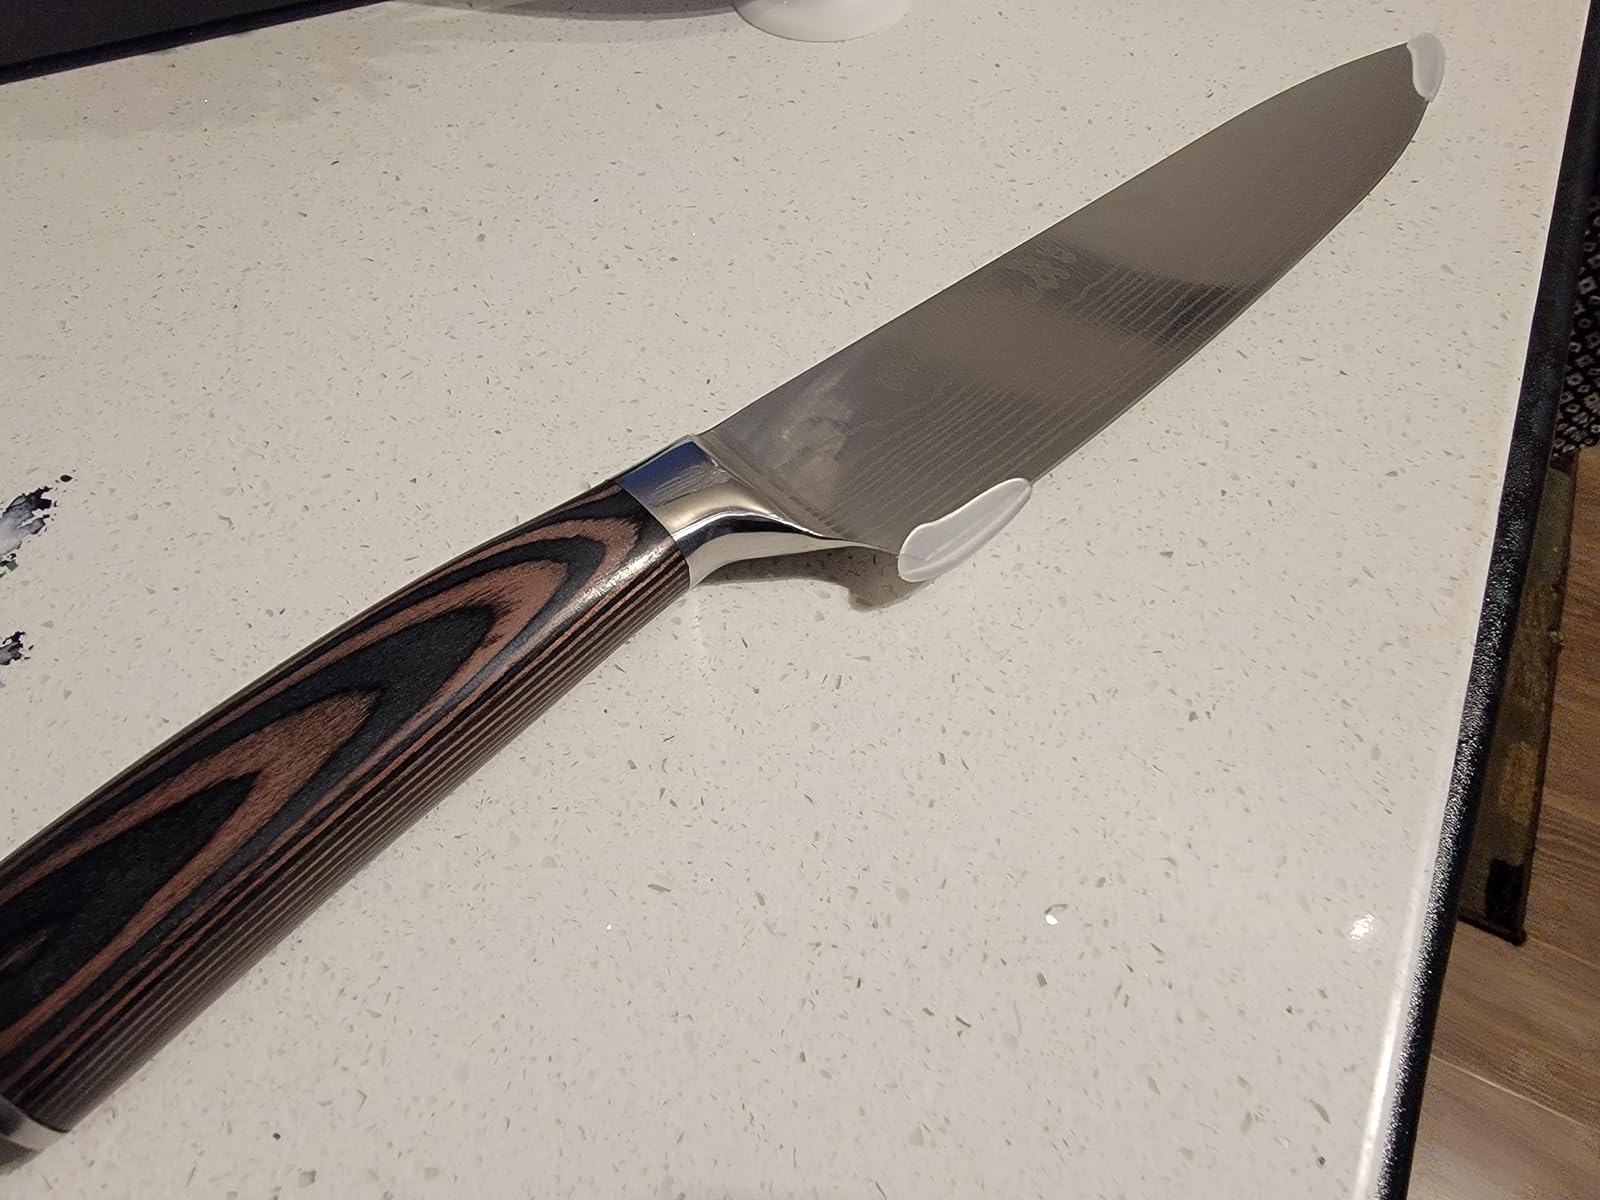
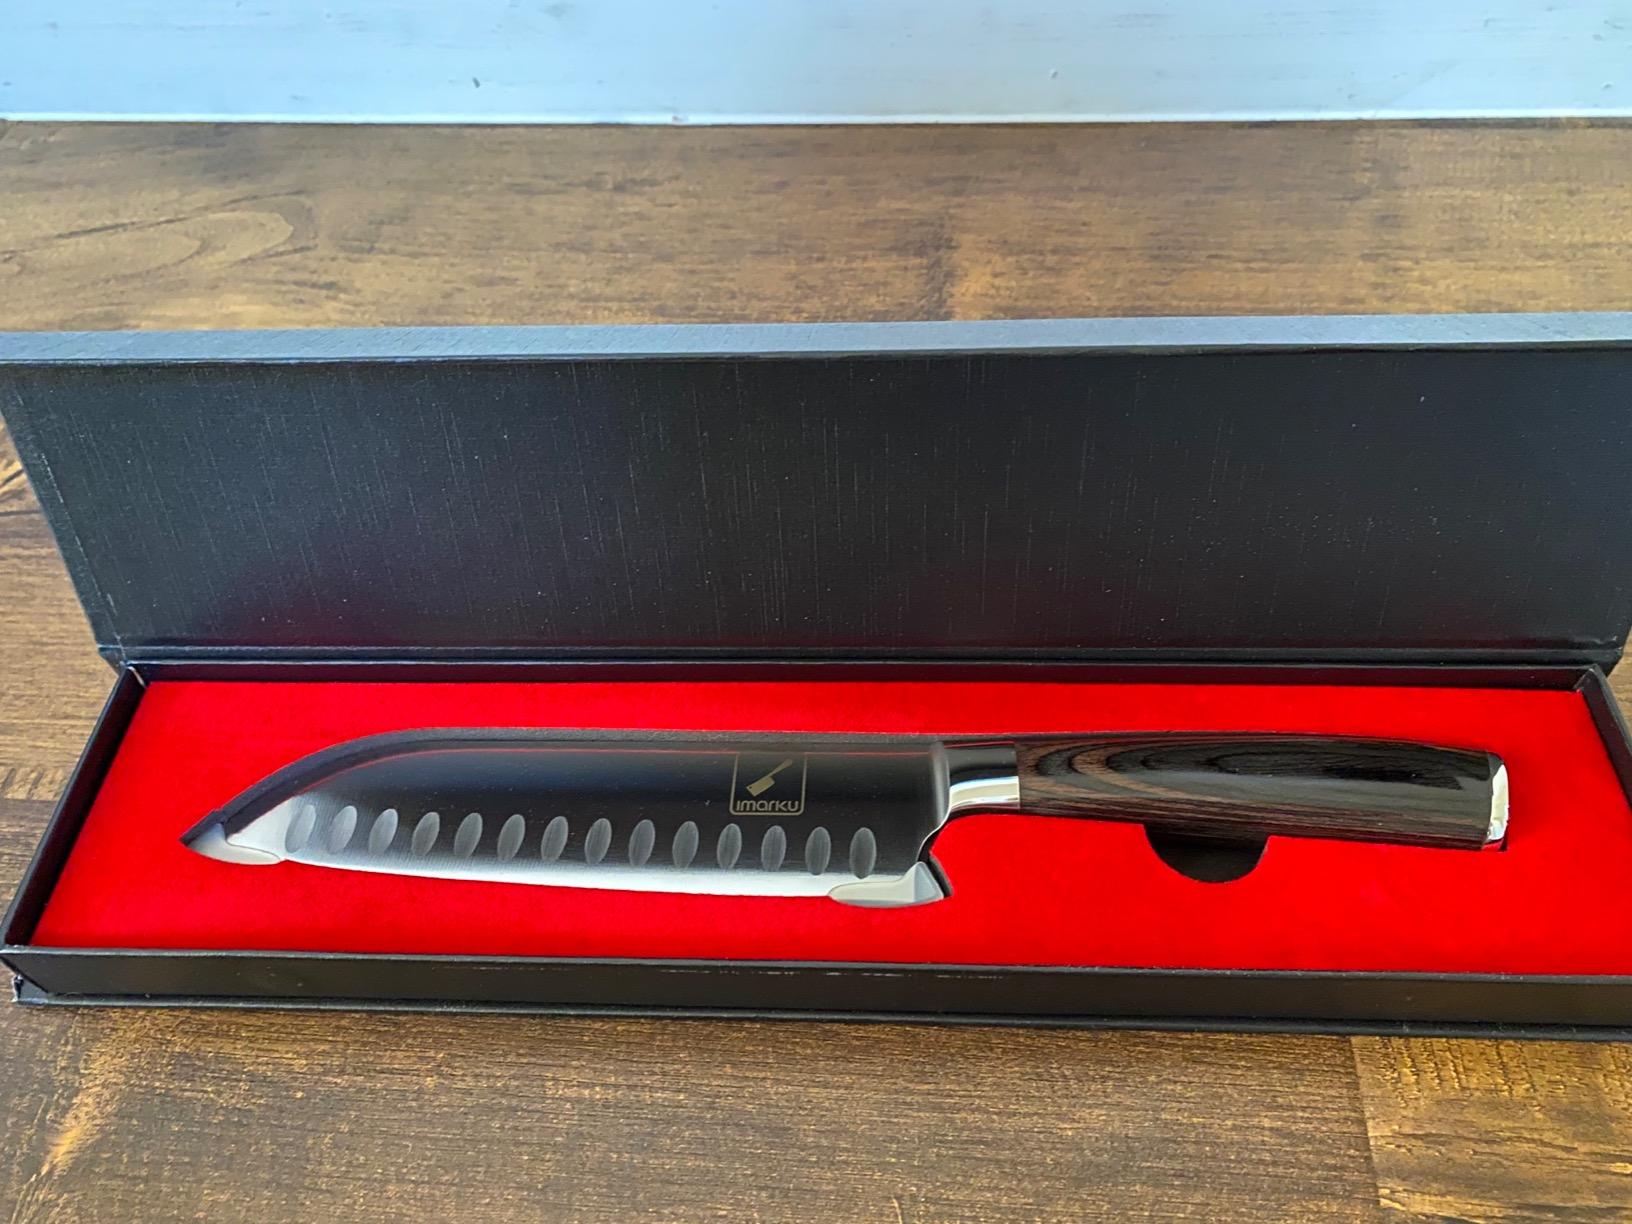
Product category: items_knife
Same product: no